Elvin Ivory

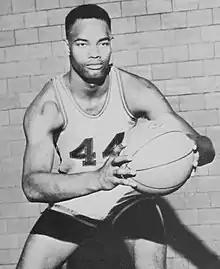

Elvin Dennis Ivory (born July 2, 1948) is a retired professional basketball player who spent one season in the American Basketball Association (ABA) as a member of the Los Angeles Stars during the 1968–69 season. Born in Birmingham, Alabama, he attended University of Louisiana at Lafayette.